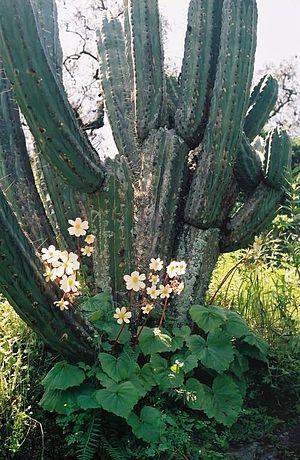
Trichocereus et Begonia octopetala. Domaine de Pitunilla (Parinacochas, Ayacucho, Pérou), 3000 m d'altitude. Saison des pluies (février)
Begonia octopetala est une plante herbacée annuelle de la famille des Begoniaceae. Elle pousse dans la Cordillère des Andes jusqu'à 3000 mètres d'altitude.